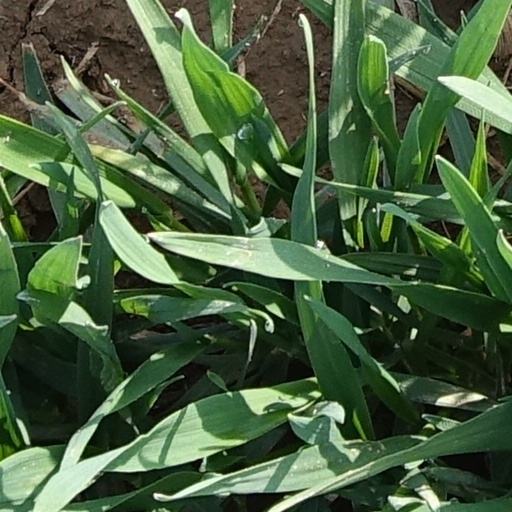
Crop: wheat